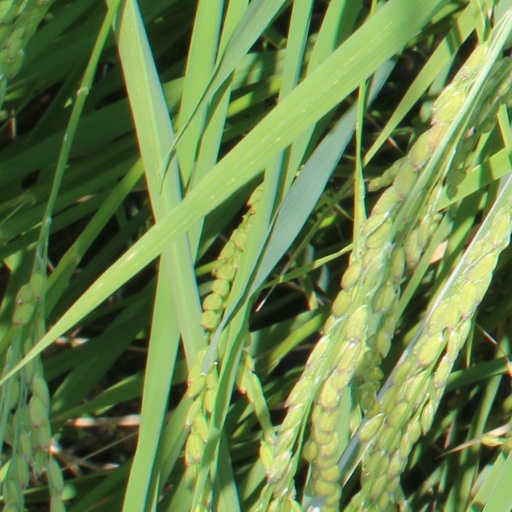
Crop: rice